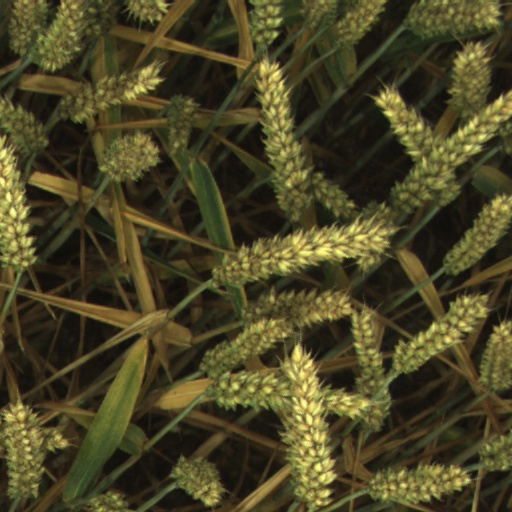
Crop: wheat